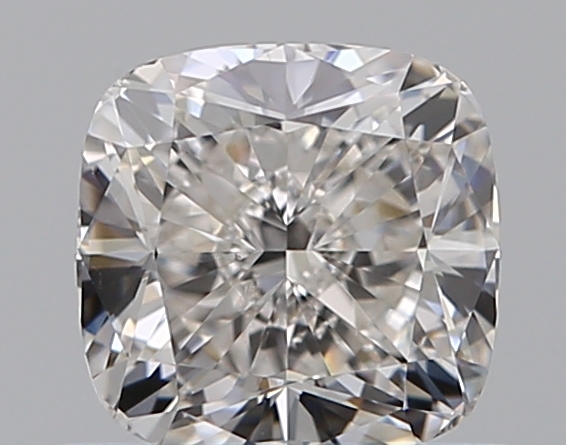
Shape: cushion
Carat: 0.7
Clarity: VS2
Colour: H
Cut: EX
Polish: EX
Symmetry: VG
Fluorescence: N
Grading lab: GIA
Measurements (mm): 4.98 x 4.88 x 3.4